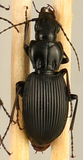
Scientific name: Pterostichus lachrymosus
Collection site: Mountain Lake Biological Station NEON (MLBS), plot MLBS_009